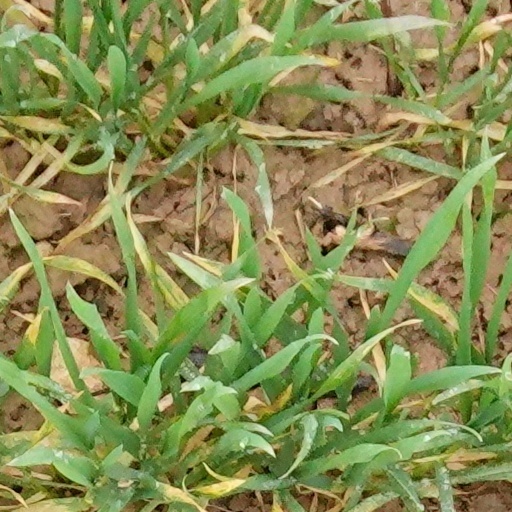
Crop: wheat